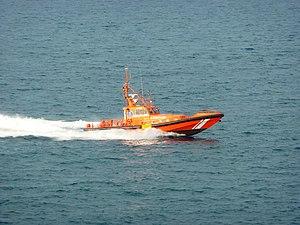
Classe Salvamar est une classe de navire de sauvetage de la marine espagnole, mais civile. À ce titre, elle est mise en œuvre par la Sociedad de Salvamento y Seguridad Marítima dépendant du Ministère de l'Équipement.